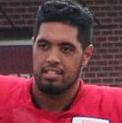
Age: 22